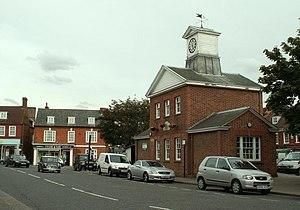
Potton, est un village et une paroisse civile britannique du Central Bedfordshire.